Aqib Talib

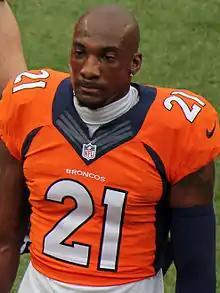
Talib with the Denver Broncos in 2014

Talib was named the starting cornerback, along with Chris Harris Jr, replacing Champ Bailey and Dominique Rodgers-Cromartie. Head coach John Fox revamped the secondary by signing Talib, safety T. J. Ward, and drafting cornerback Bradley Roby in the first round of the 2014 NFL draft.